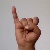
The image shows a hand gesture representing the letter 'I' in Indian Sign Language.